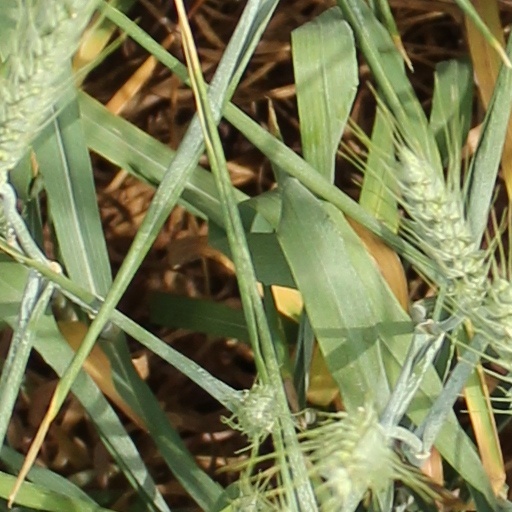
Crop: wheat